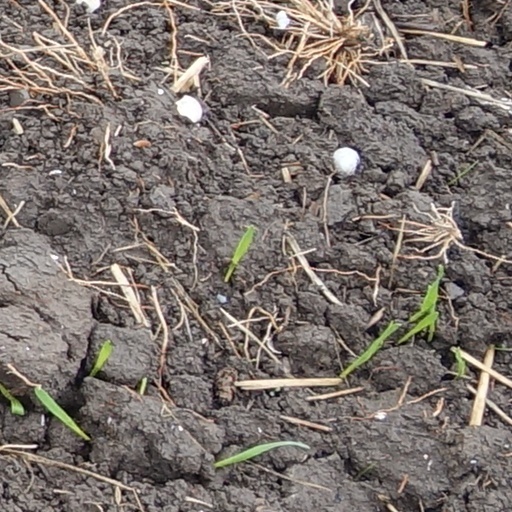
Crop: wheat